Pimlico District Heating Undertaking

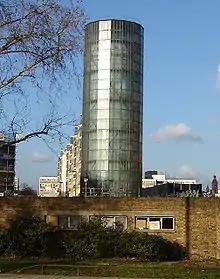
The system's thermal store in Churchill Gardens.

The Pimlico District Heating Undertaking (PDHU) is a district heating system in Pimlico, City of Westminster, United Kingdom. The first district heating system built in the United Kingdom, it is owned by Westminster City Council and operated by CityWest Homes. The system is connected to 3,256 homes, 50 business premises and three schools.